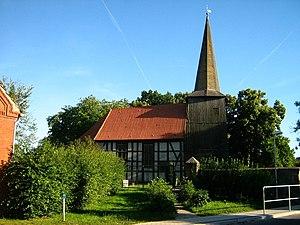
Groß Teetzleben est une municipalité allemande située dans le land de Mecklembourg-Poméranie-Occidentale et l'Arrondissement du Plateau des lacs mecklembourgeois.